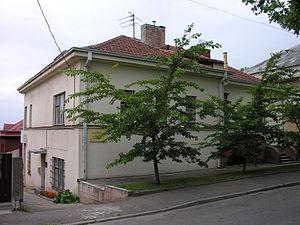
Chiune Sugihara, aussi appelé Sempo Sugiwara ou Chiune Sempo Sugihara, et surnommé le Schindler japonais, est un diplomate japonais orthodoxe qui sauva des milliers de Juifs durant la Seconde Guerre mondiale. Il occupait alors le poste de consul du Japon à Kaunas, Lituanie.